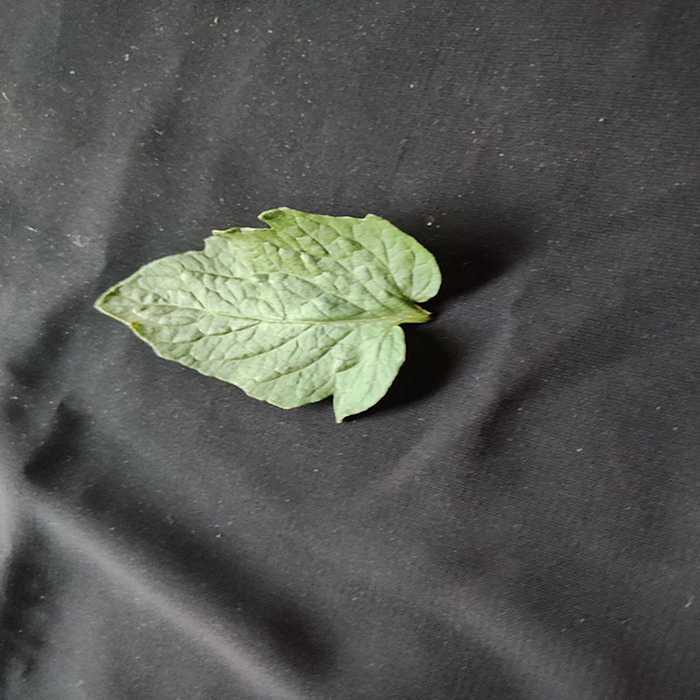
Plant: Tomato
Label: Tomato Fresh leaf